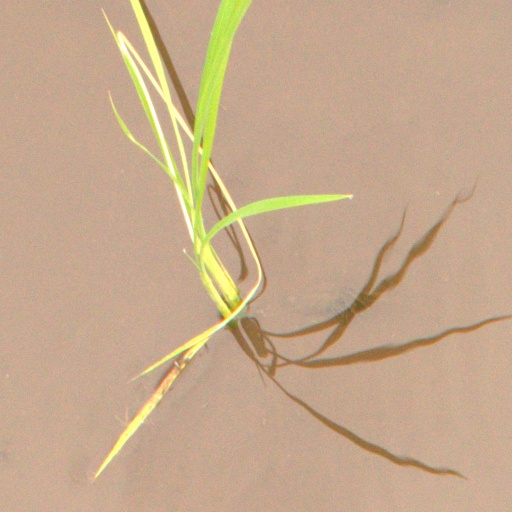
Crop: rice